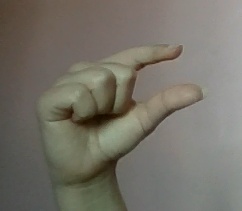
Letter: dal